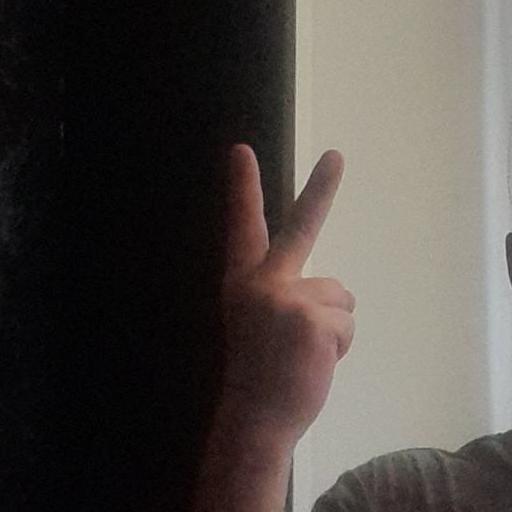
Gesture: peace_inverted